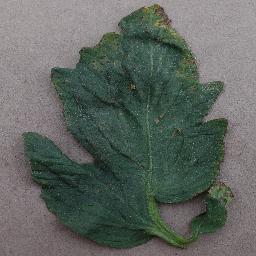
Label: Tomato___Bacterial_spot